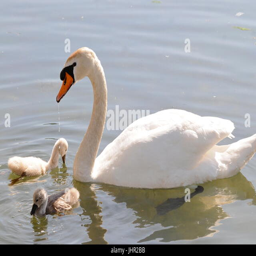
a couple of swans lives , with new born babies , in the modern area of museum